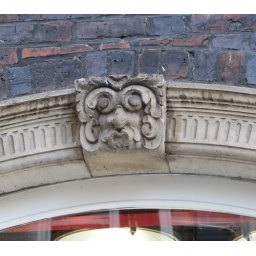
Built from 1910 -1911 as an art trading house in Hamburg, this building is covered with Green Men.